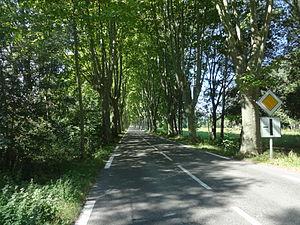
Céreste est une commune française située dans le département des Alpes-de-Haute-Provence, en région Provence-Alpes-Côte d'Azur.